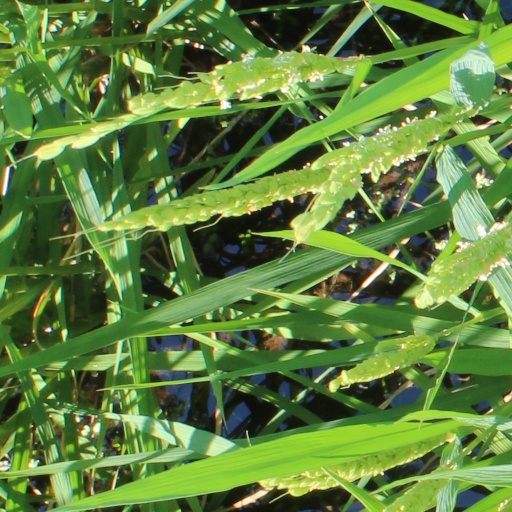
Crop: rice